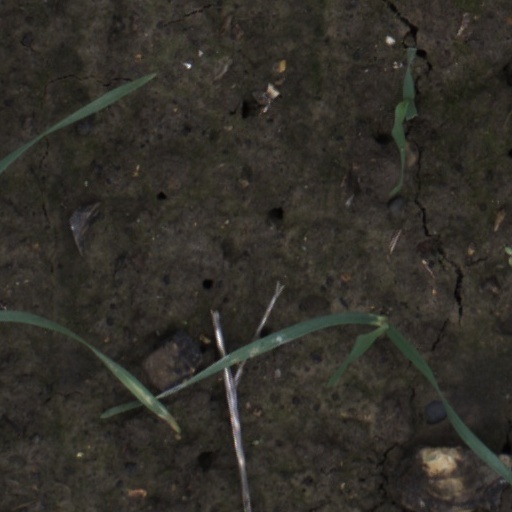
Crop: wheat